Al Franken

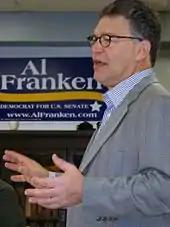
Franken campaigning for the U.S. Senate in 2008

Franken initially supported the Iraq War, but opposed the 2007 troop surge. In an interview with MSNBC's Joe Scarborough, he said that he "believed Colin Powell", whose presentation at the United Nations convinced him that the war was necessary, but had since come to believe that "we were misled into the war" and urged the Democratic-controlled Congress to refuse to pass appropriations bills to fund the war if they did not include timetables for leaving Iraq. In an interview with Josh Marshall, Franken said of the Democrats, "I think we've gotta make President George W. Bush say, 'OK, I'm cutting off funding because I won't agree to a timetable.